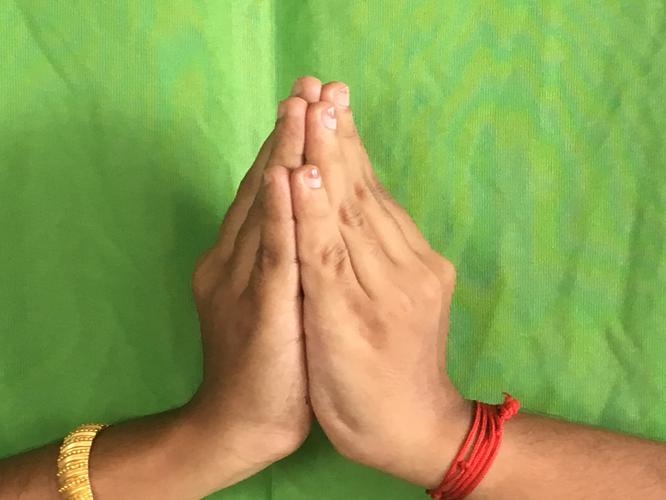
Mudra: Kapotham
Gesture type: double_hand